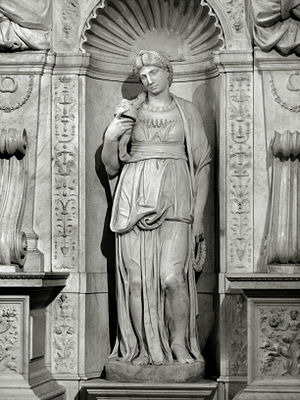
Lea
Michelangelos Lea, der indgår som en del af gravmælet efter Pave Julius 2. i San Pietro in Vincoli.
Lea er en af de fire matriarker i Bibelen, og hustru til Jakob.